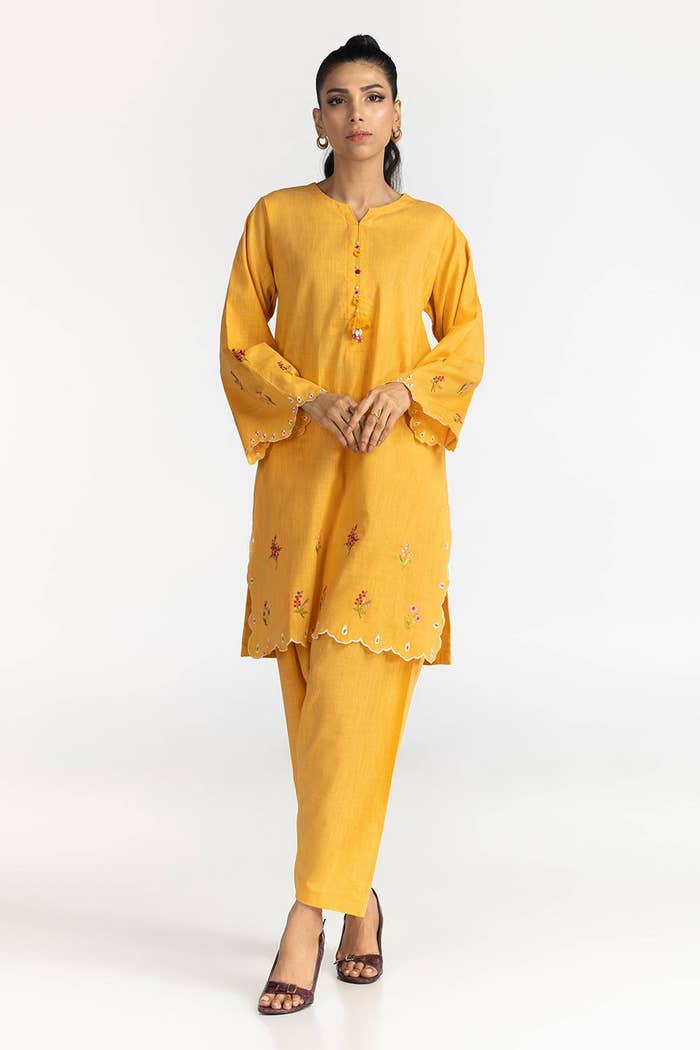
mustard embroidered kurta pants